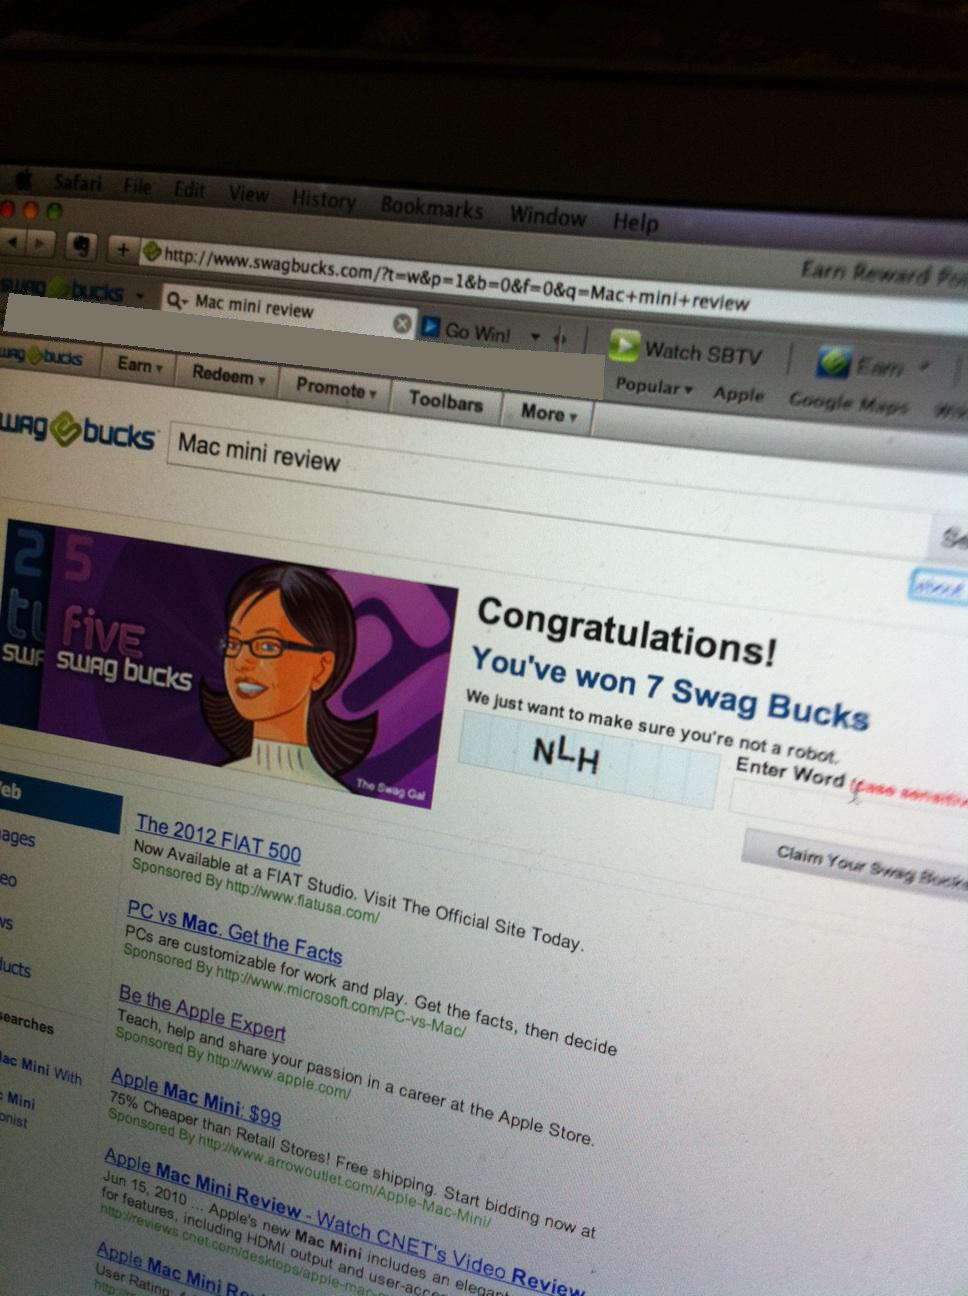Question: What letters do I need to type in to claim the prize?
Answer: nlh